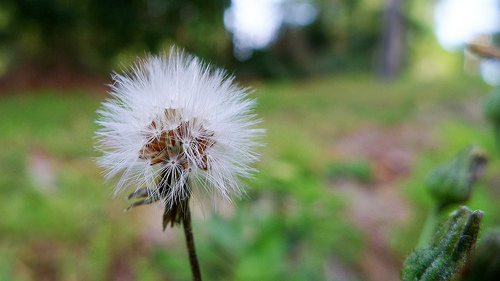
Flower: dandelion